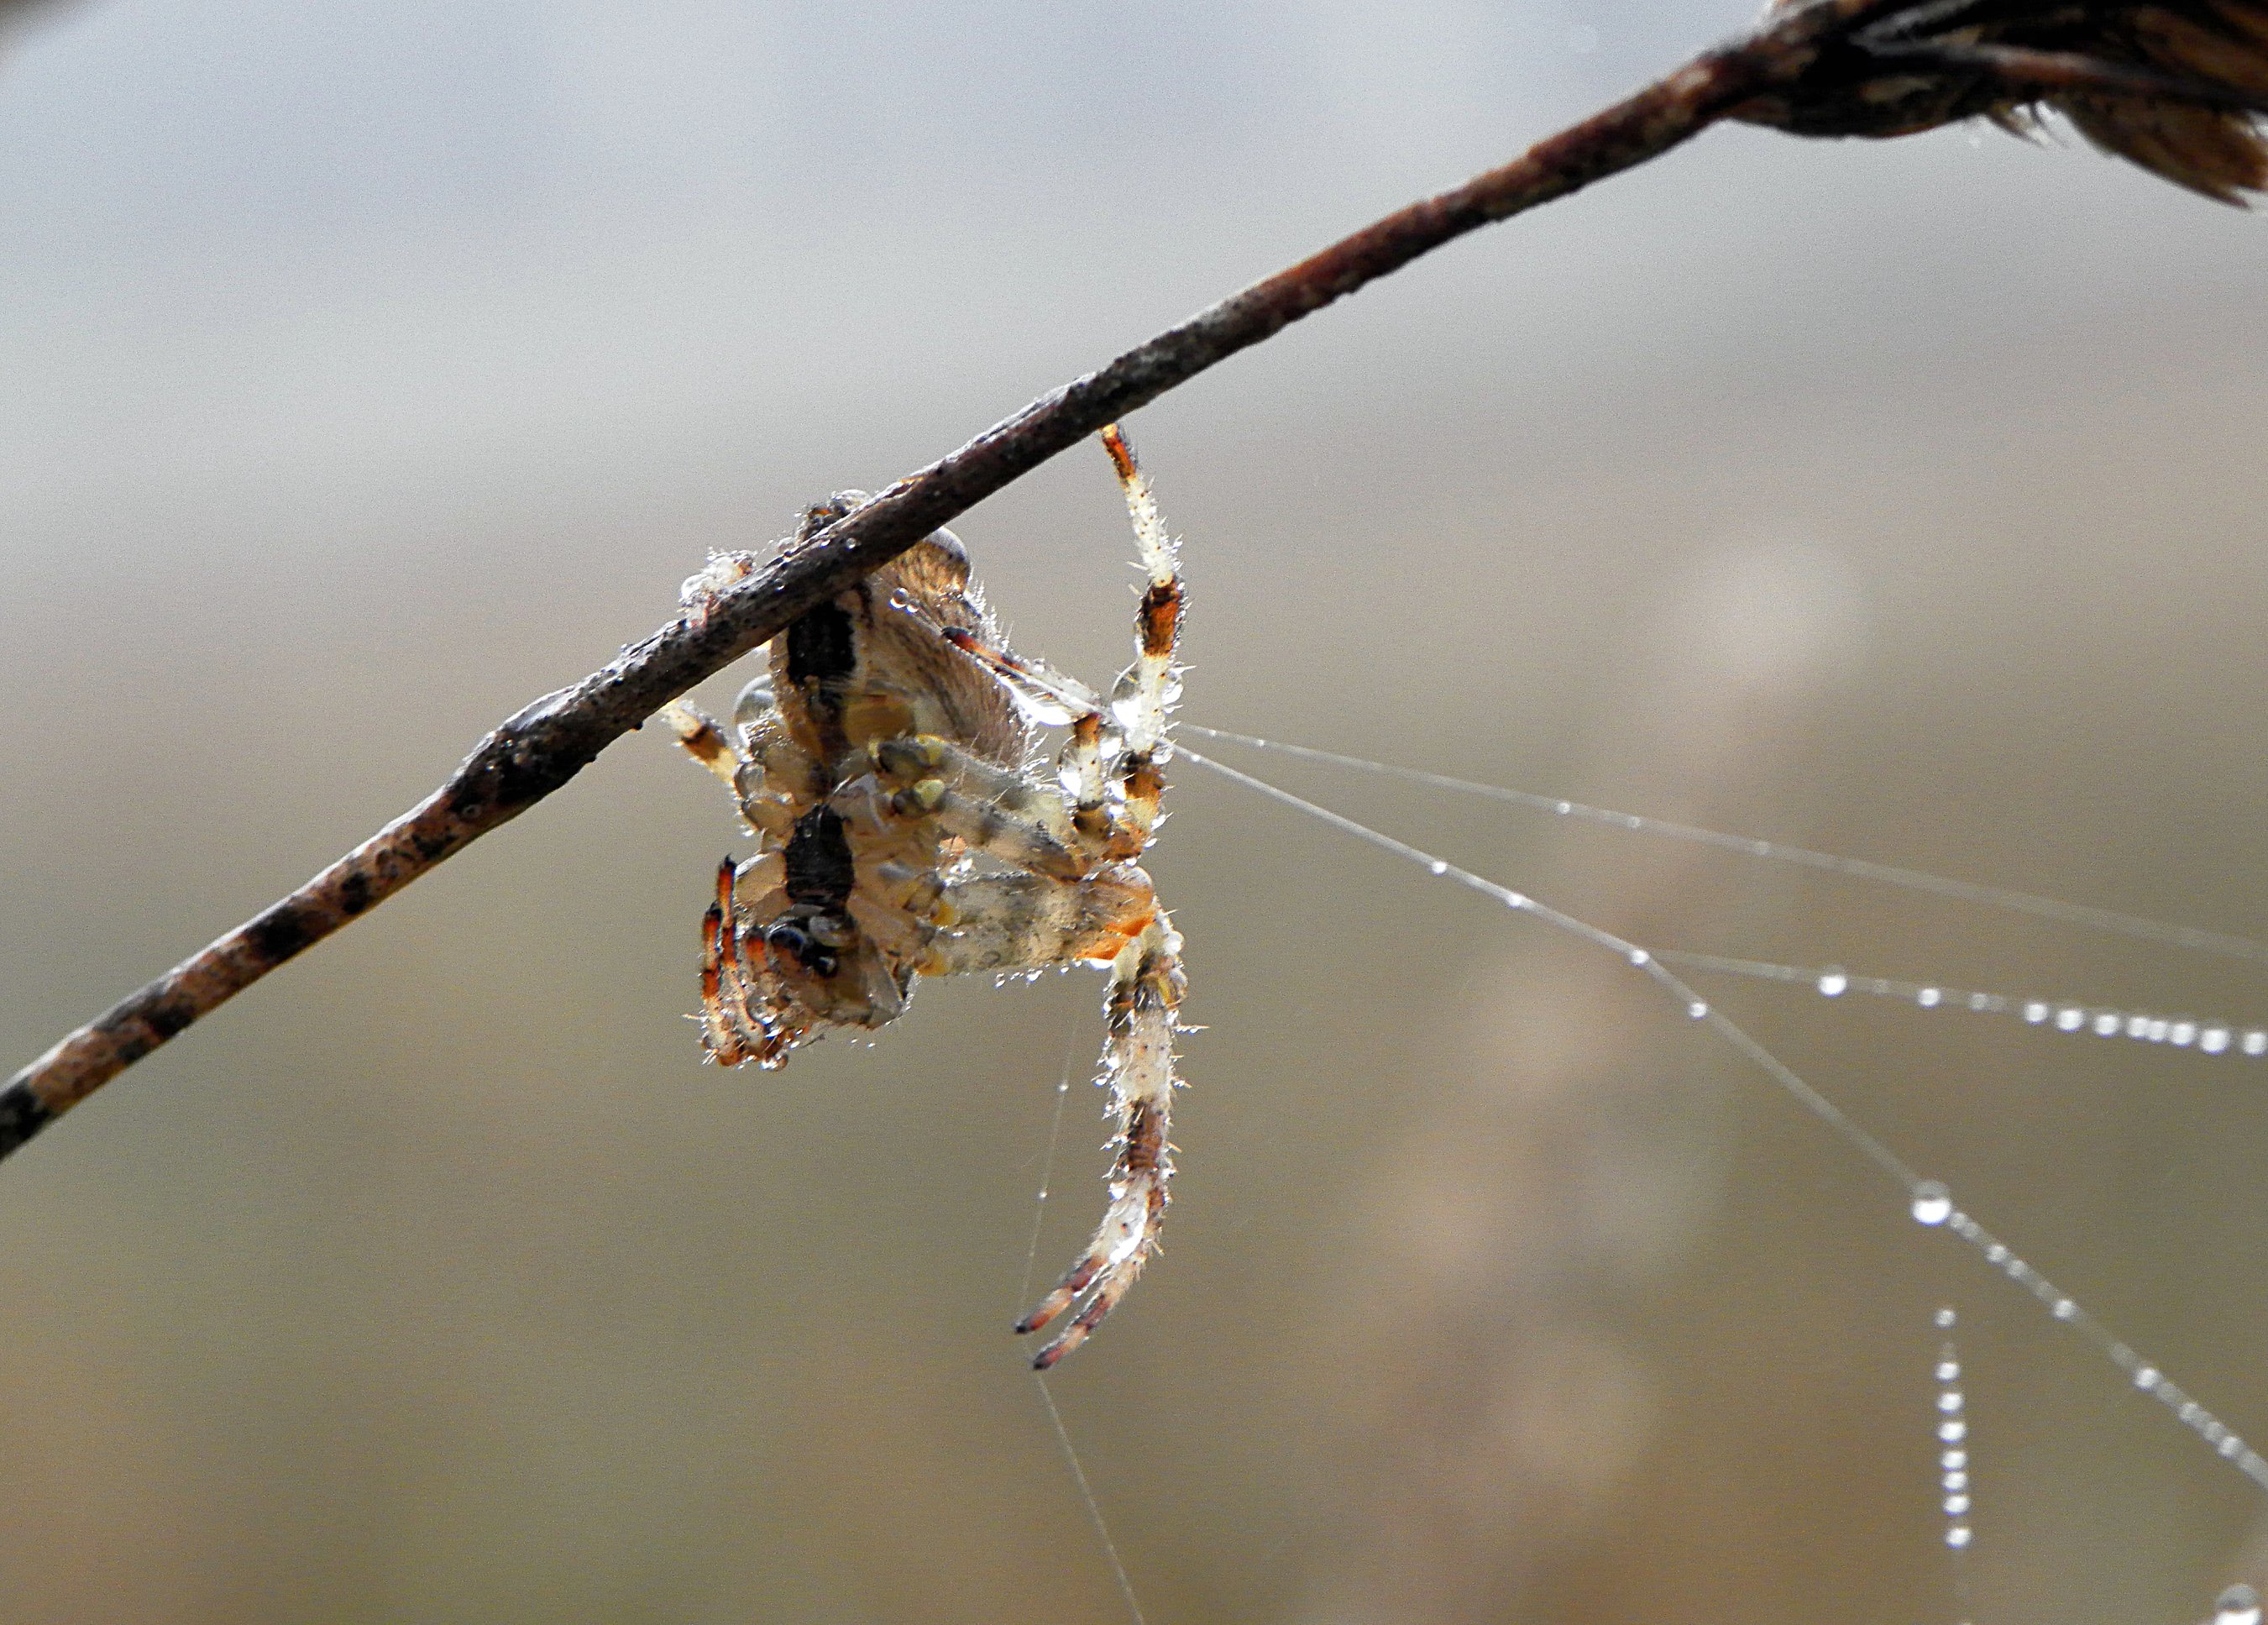
nature, branch, photography, insect, macro, fauna, invertebrate, twig, close up, spider, animals, naturaleza, ggl1, xovesphoto, animales, gphoto, macro photography, arthropod, european garden spider, araneus, orb weaver spider